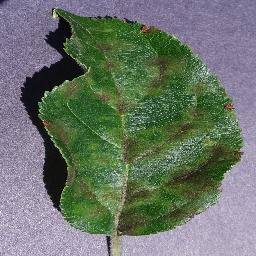
Label: Apple___Apple_scab